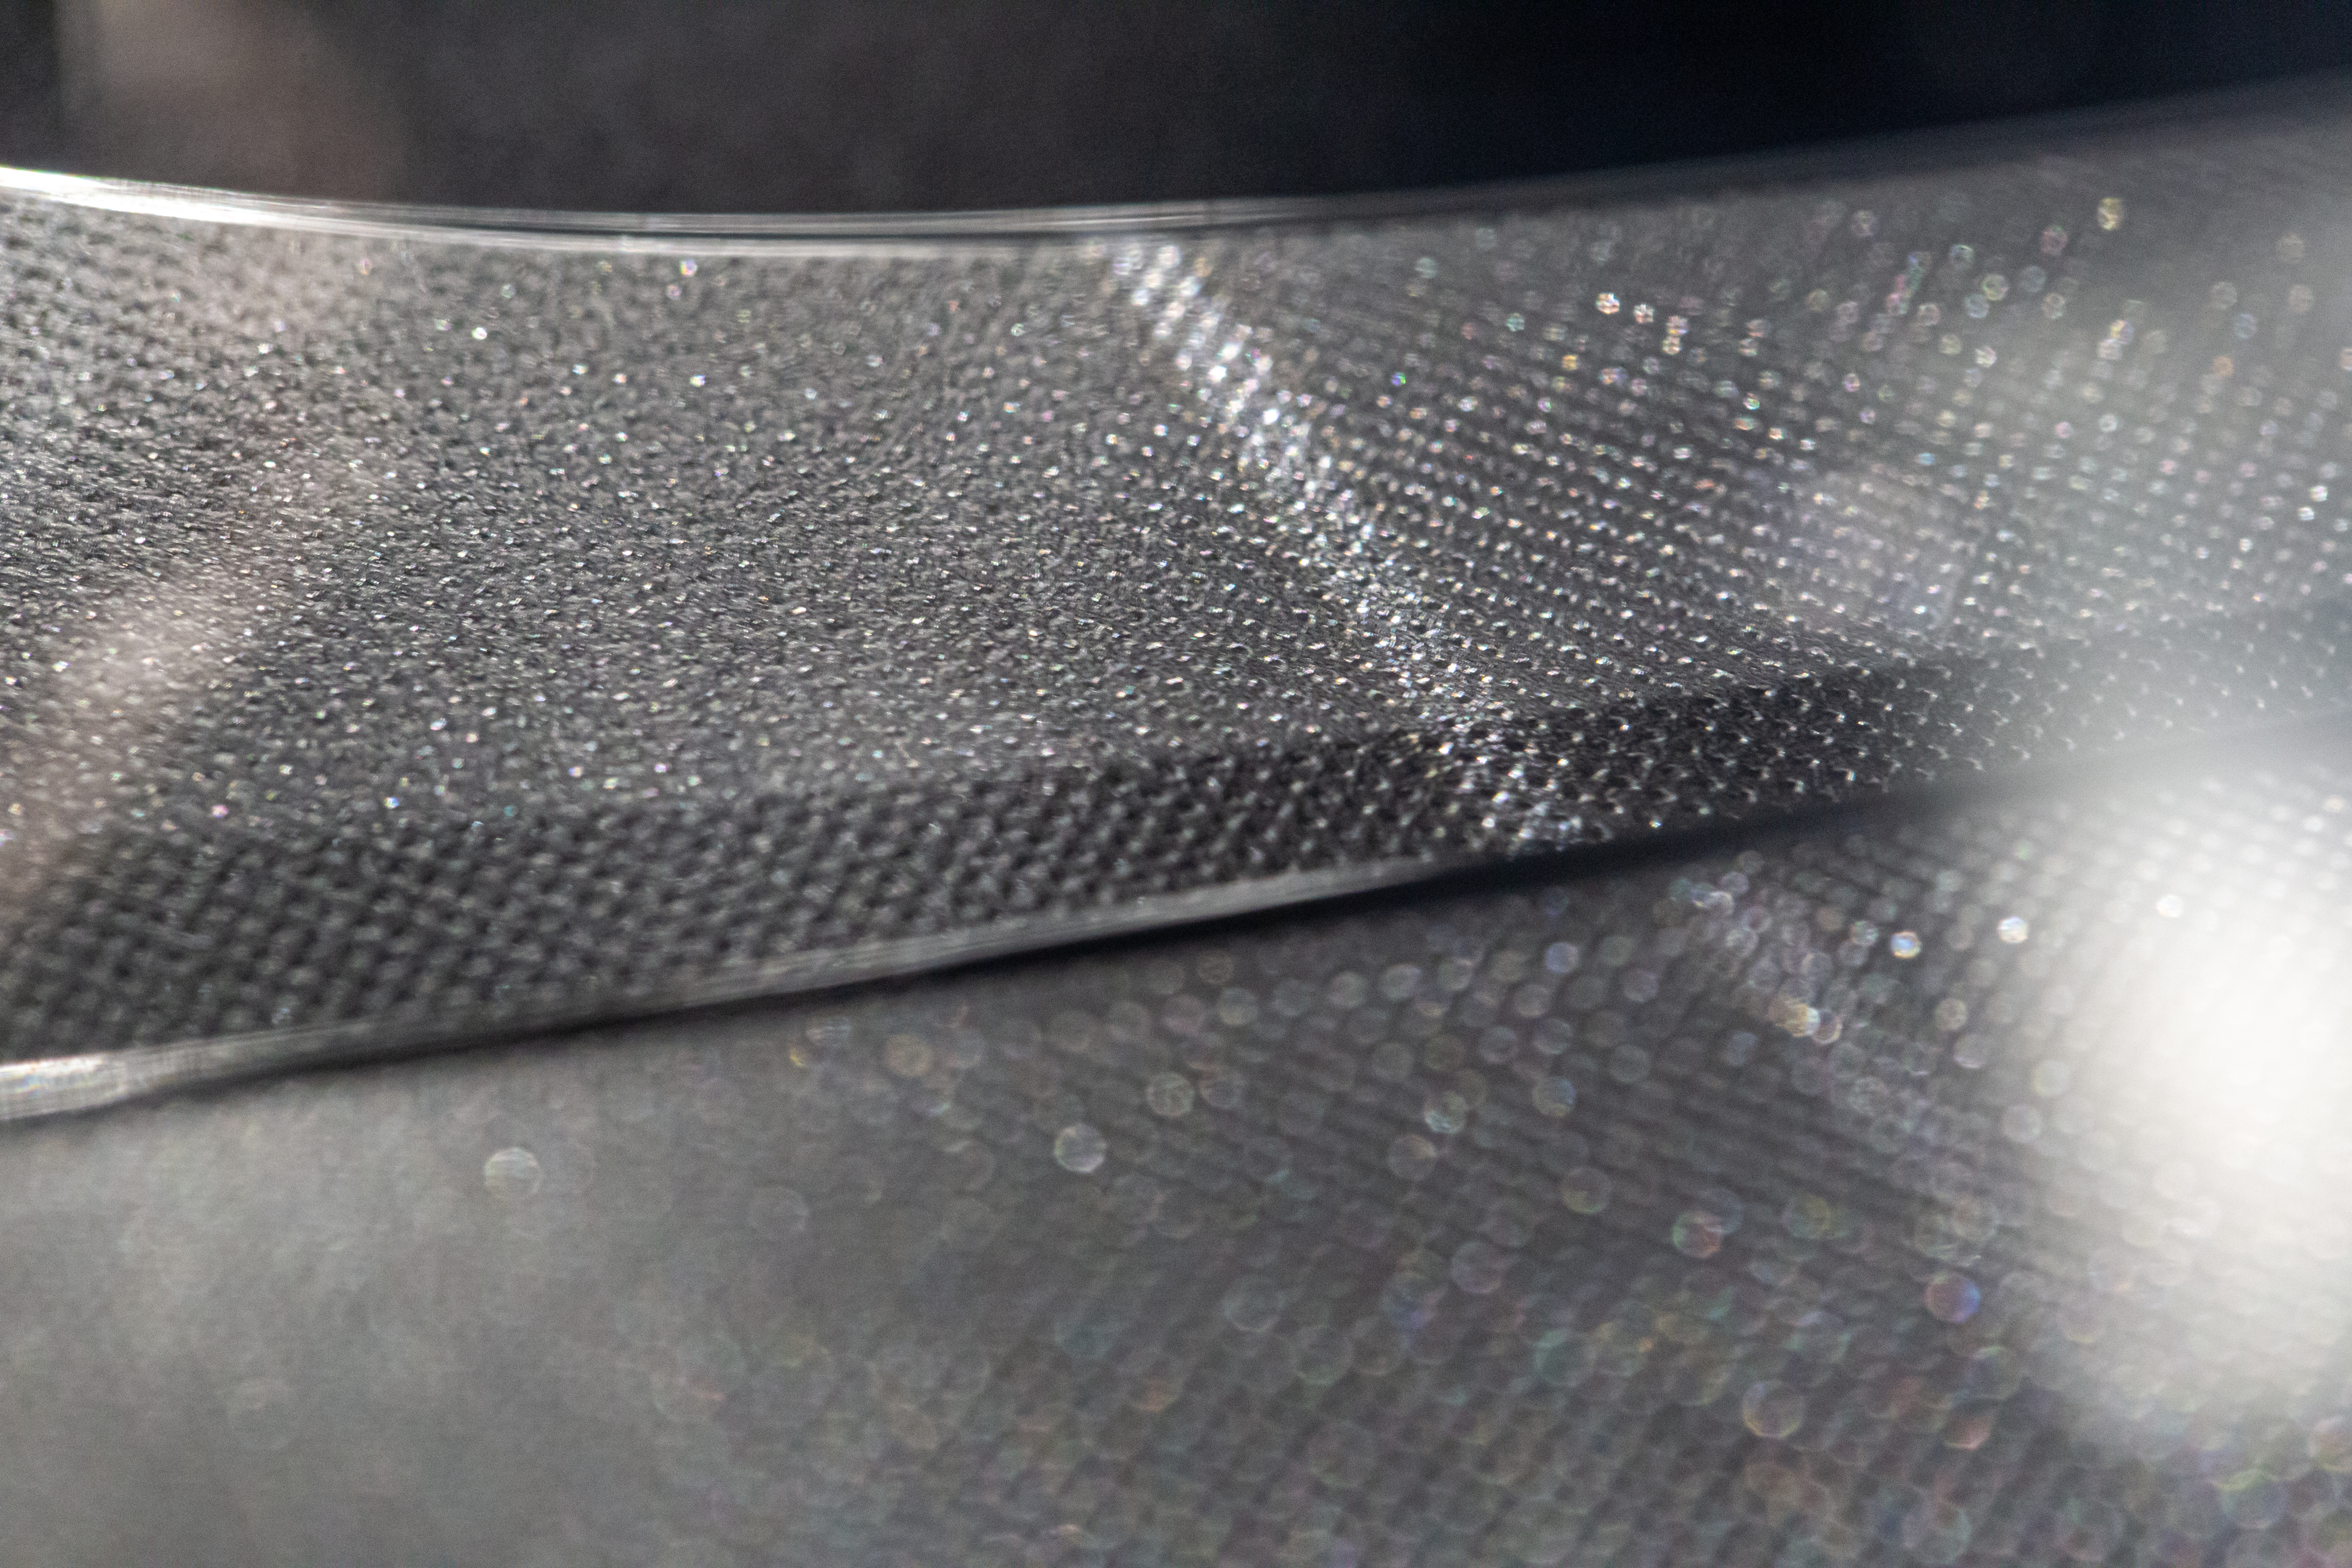
Material property, carbon, metal, automotive exterior, auto part, rim